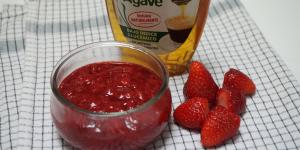
mermelada de fresa sin azucar